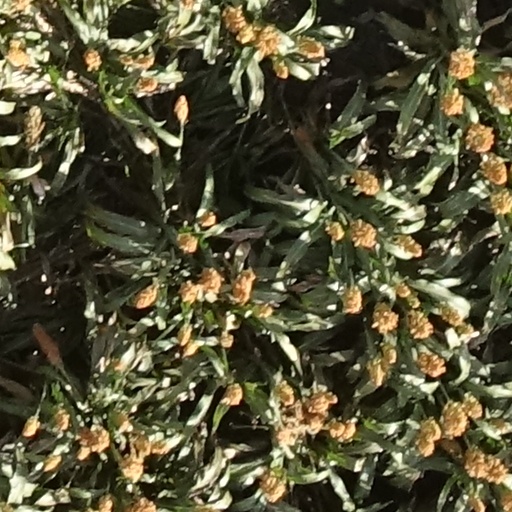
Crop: sorghum